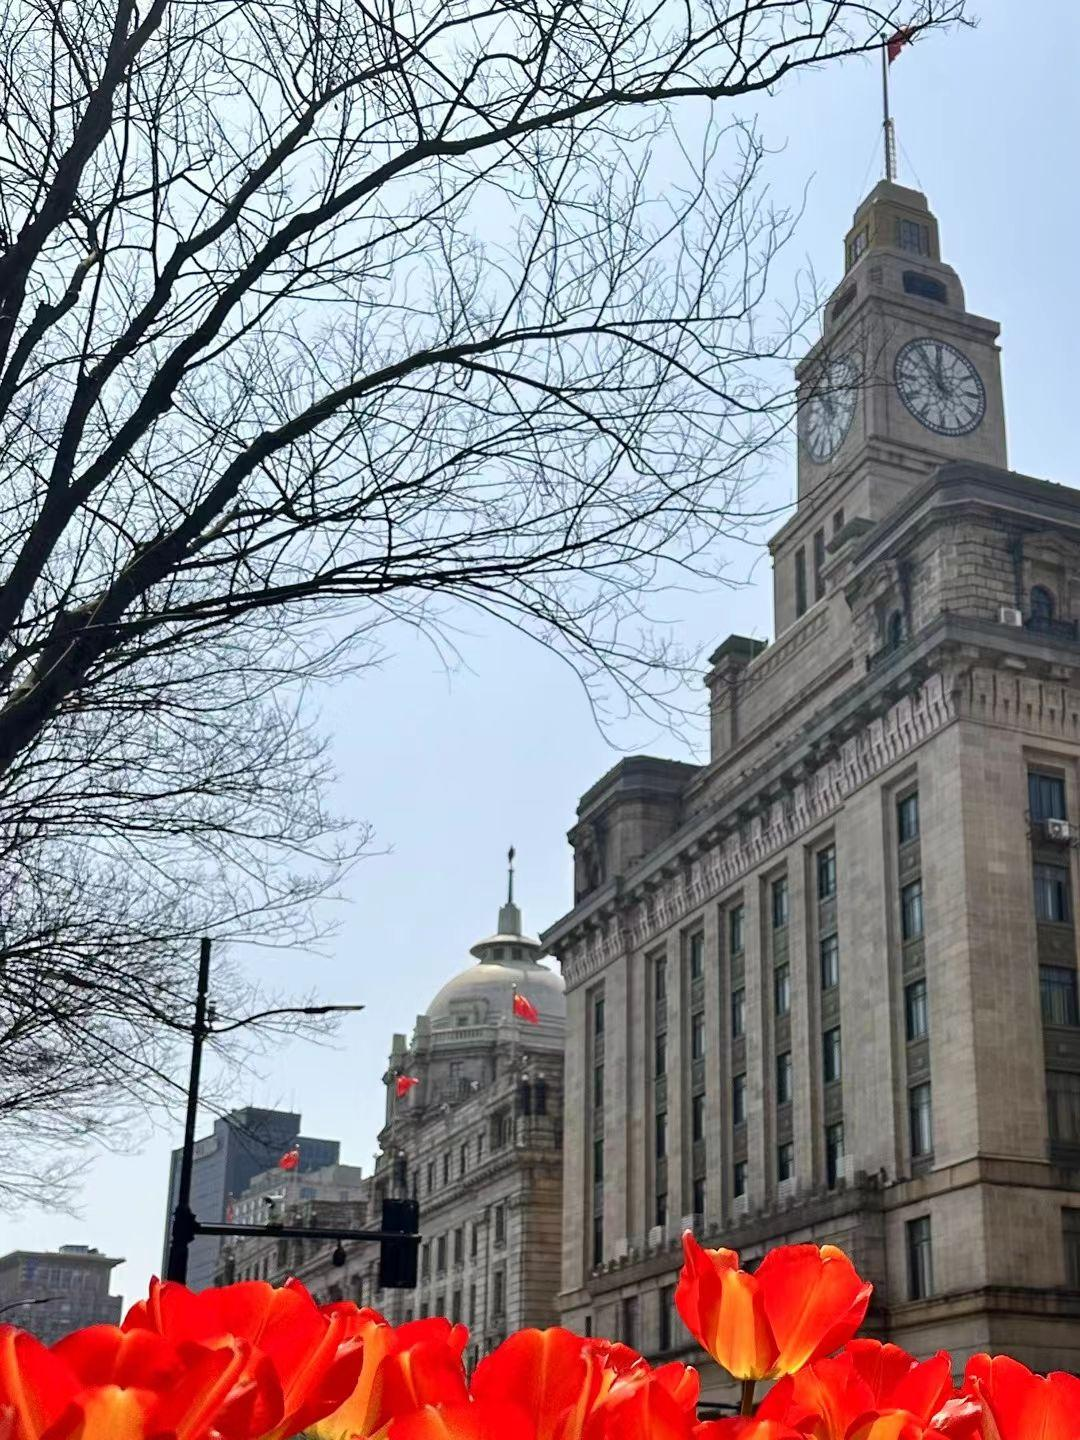
地标名称：海关大楼(中山东一路)
所在城市：上海市·黄浦区